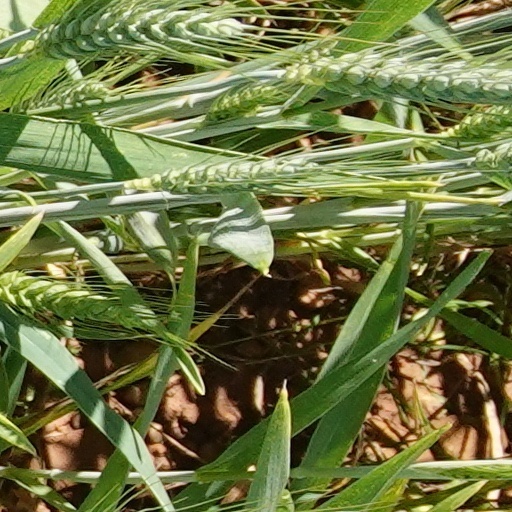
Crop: wheat